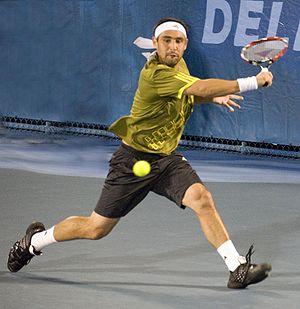
Le Trophée des Alpilles est un ancien tournoi international de tennis masculin qui se déroule tous les ans au mois de septembre à Saint-Rémy-de-Provence. Il fait partie du circuit Challenger de l'ATP.